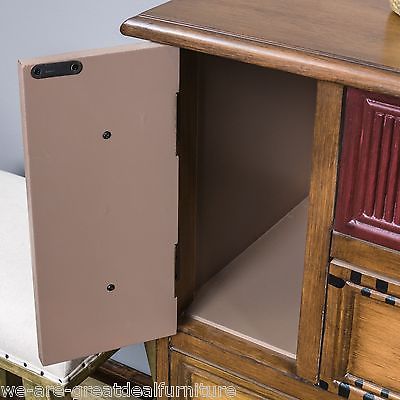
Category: cabinet